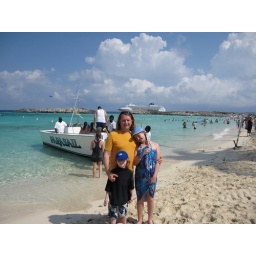
On the beach ... ship in background